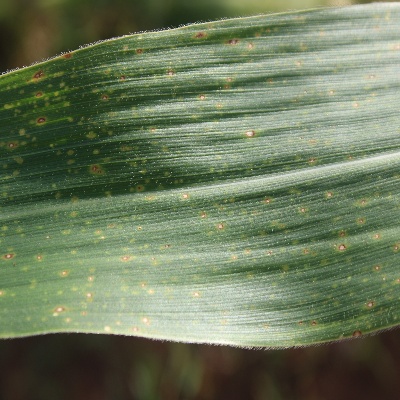
Crop: Maize
Condition: leaf spot